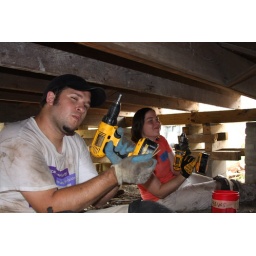
they worked under the house to install her floor beams